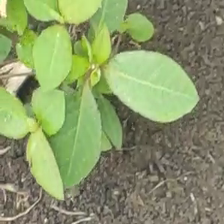
Weed species: Moti_dudhi(Euphorbia_geneculata_L)